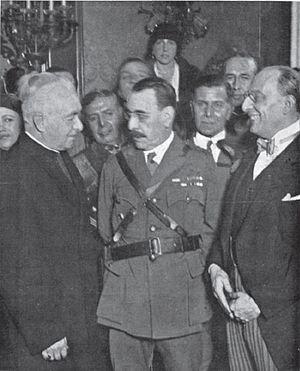
Miguel de los Santos de Andrea était un prélat catholique argentin. Il fut évêque titulaire de Temnos et évêque auxiliaire de Buenos Aires.